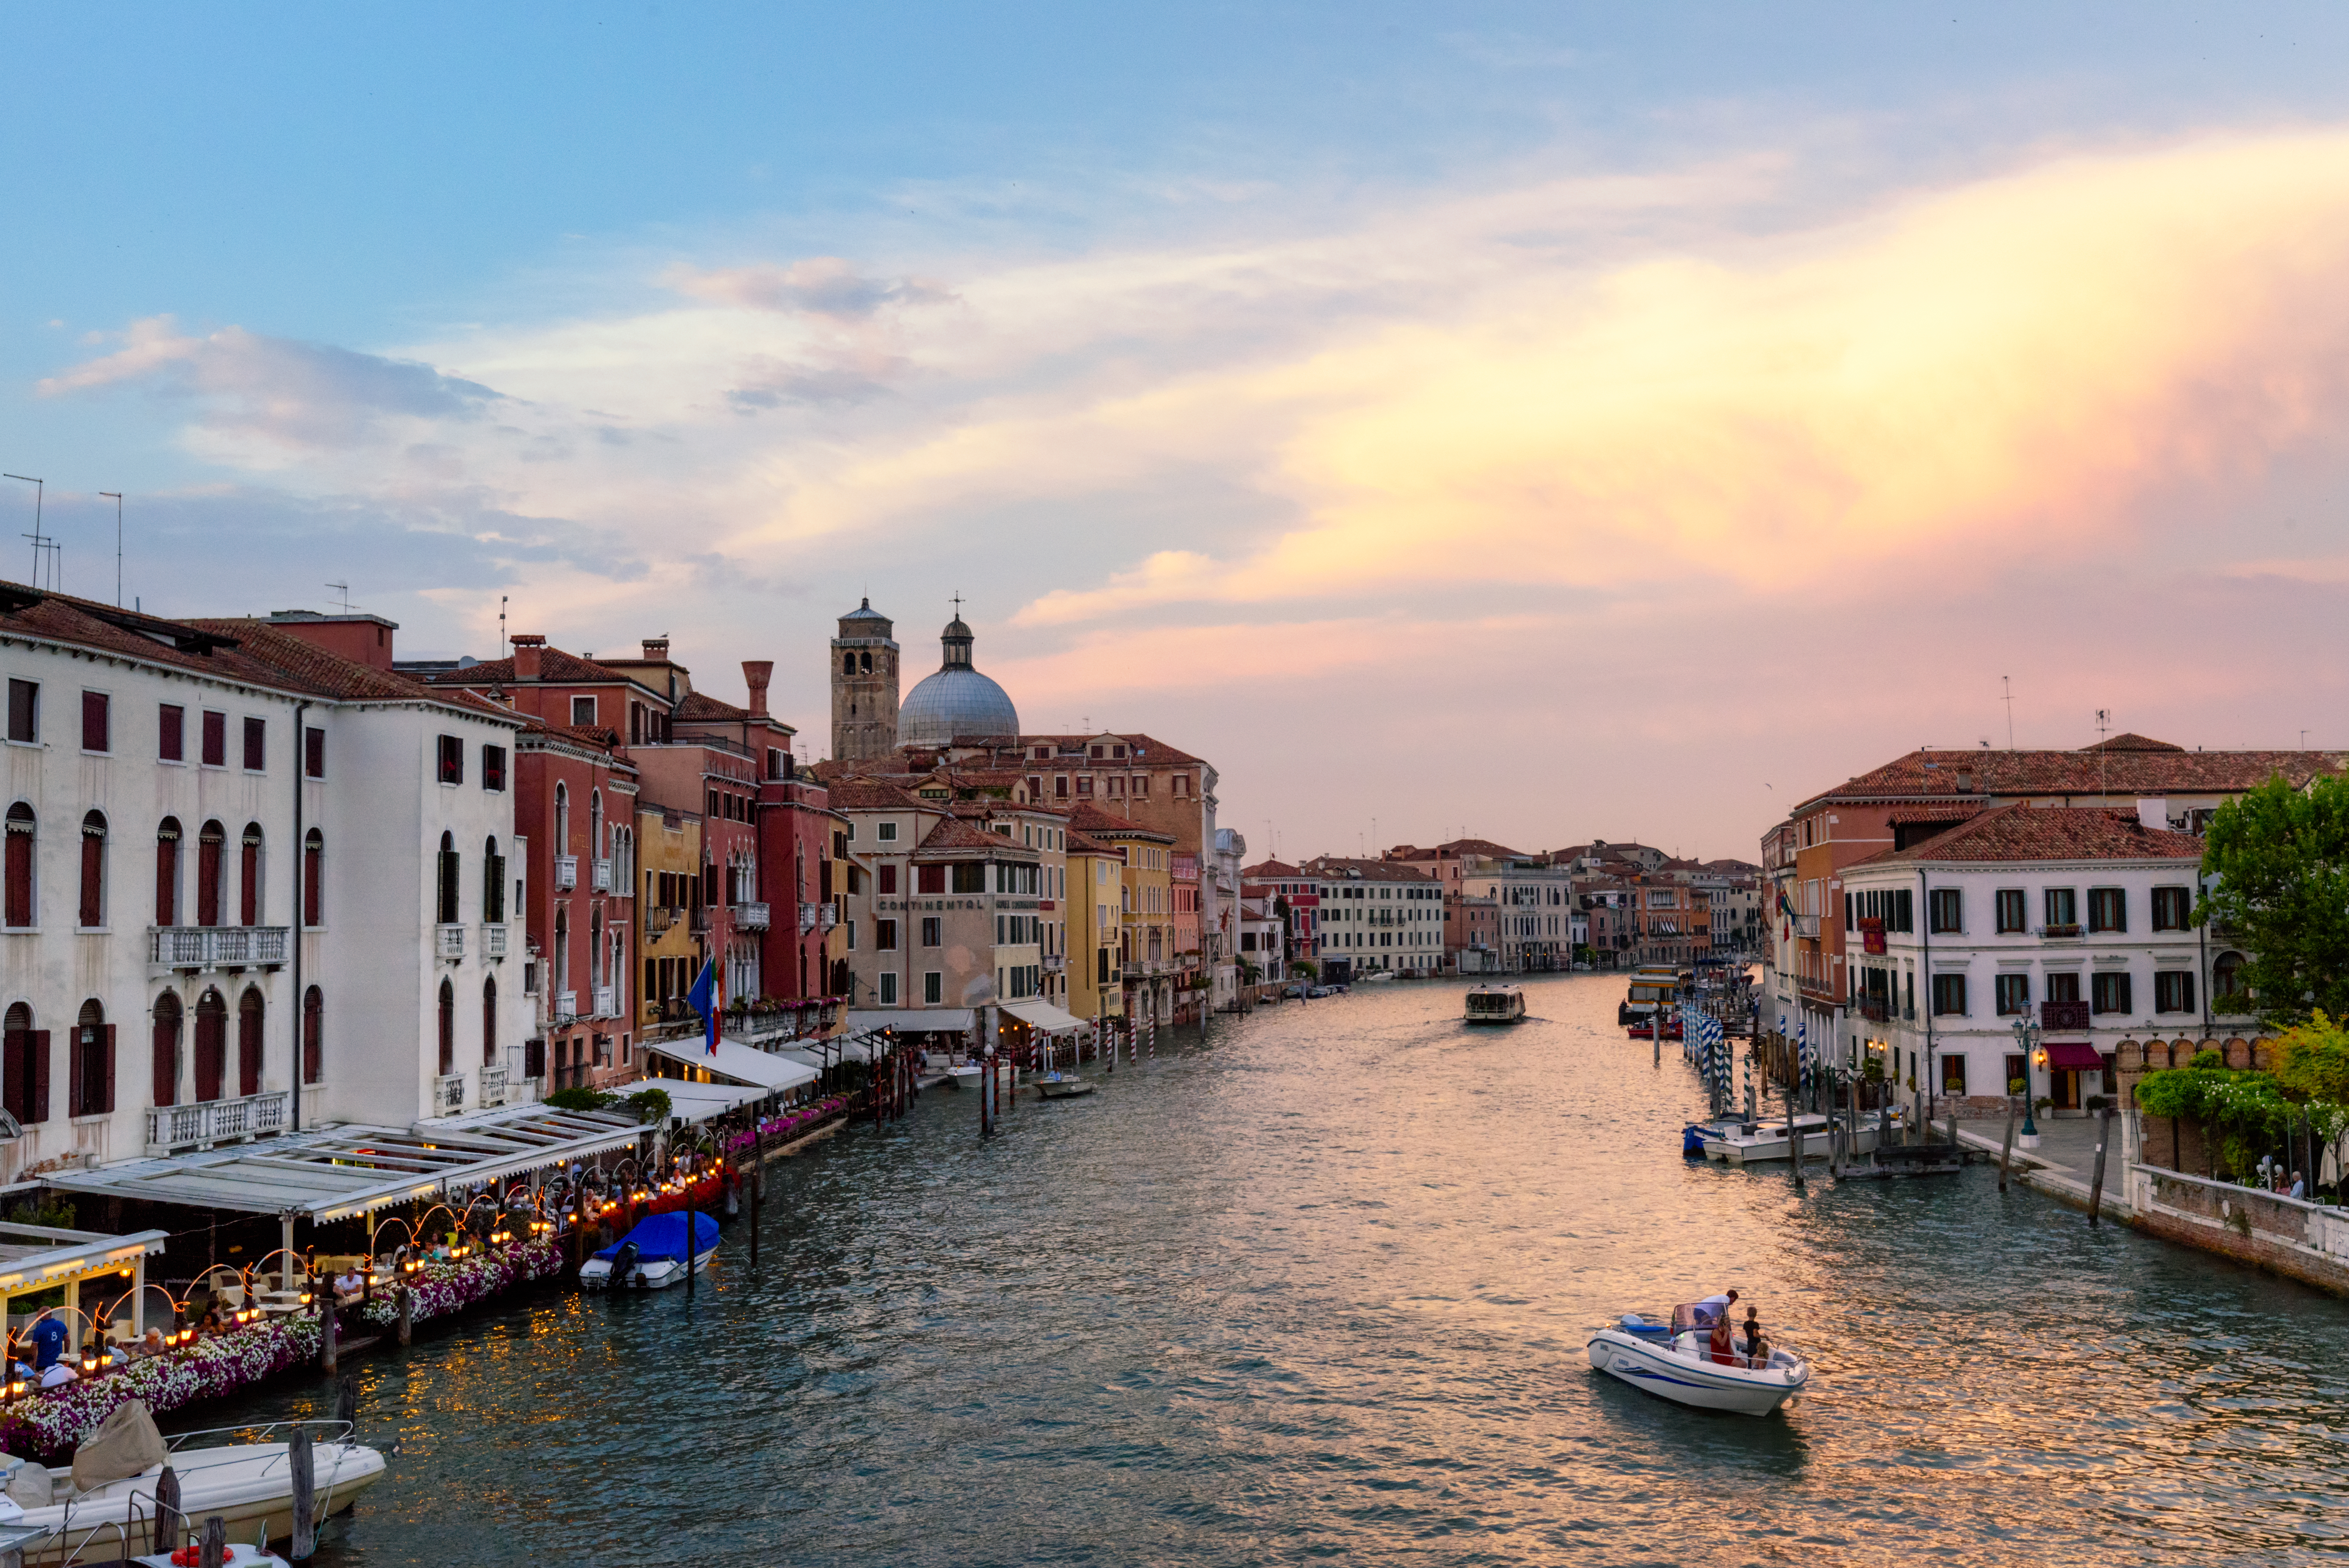
sea, boat, town, river, canal, cityscape, vacation, evening, mediterranean, vehicle, harbor, nikon, waterway, body of water, cruise, 2016, free, publicdomain, costa, channel, d750, eastern, landform, geographical feature